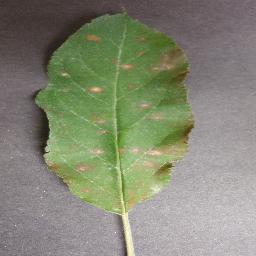
Label: Apple___Cedar_apple_rust